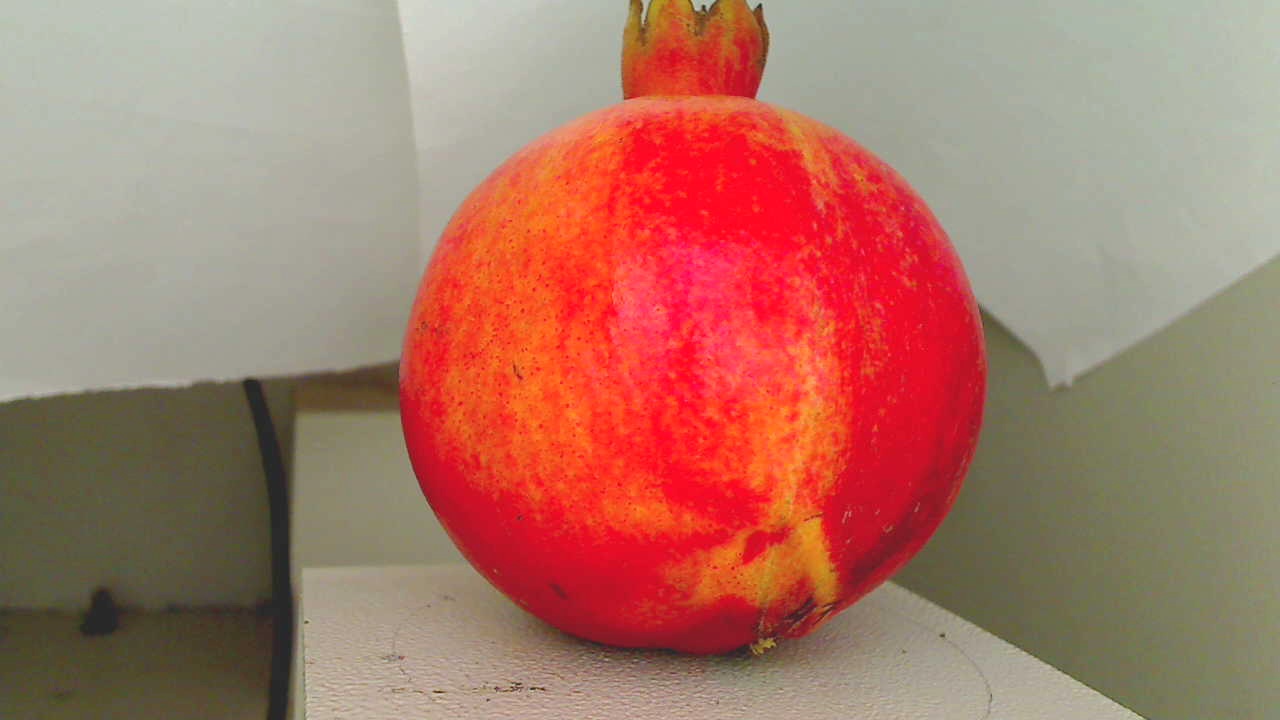
Grade: grade-2
Quality: quality-2